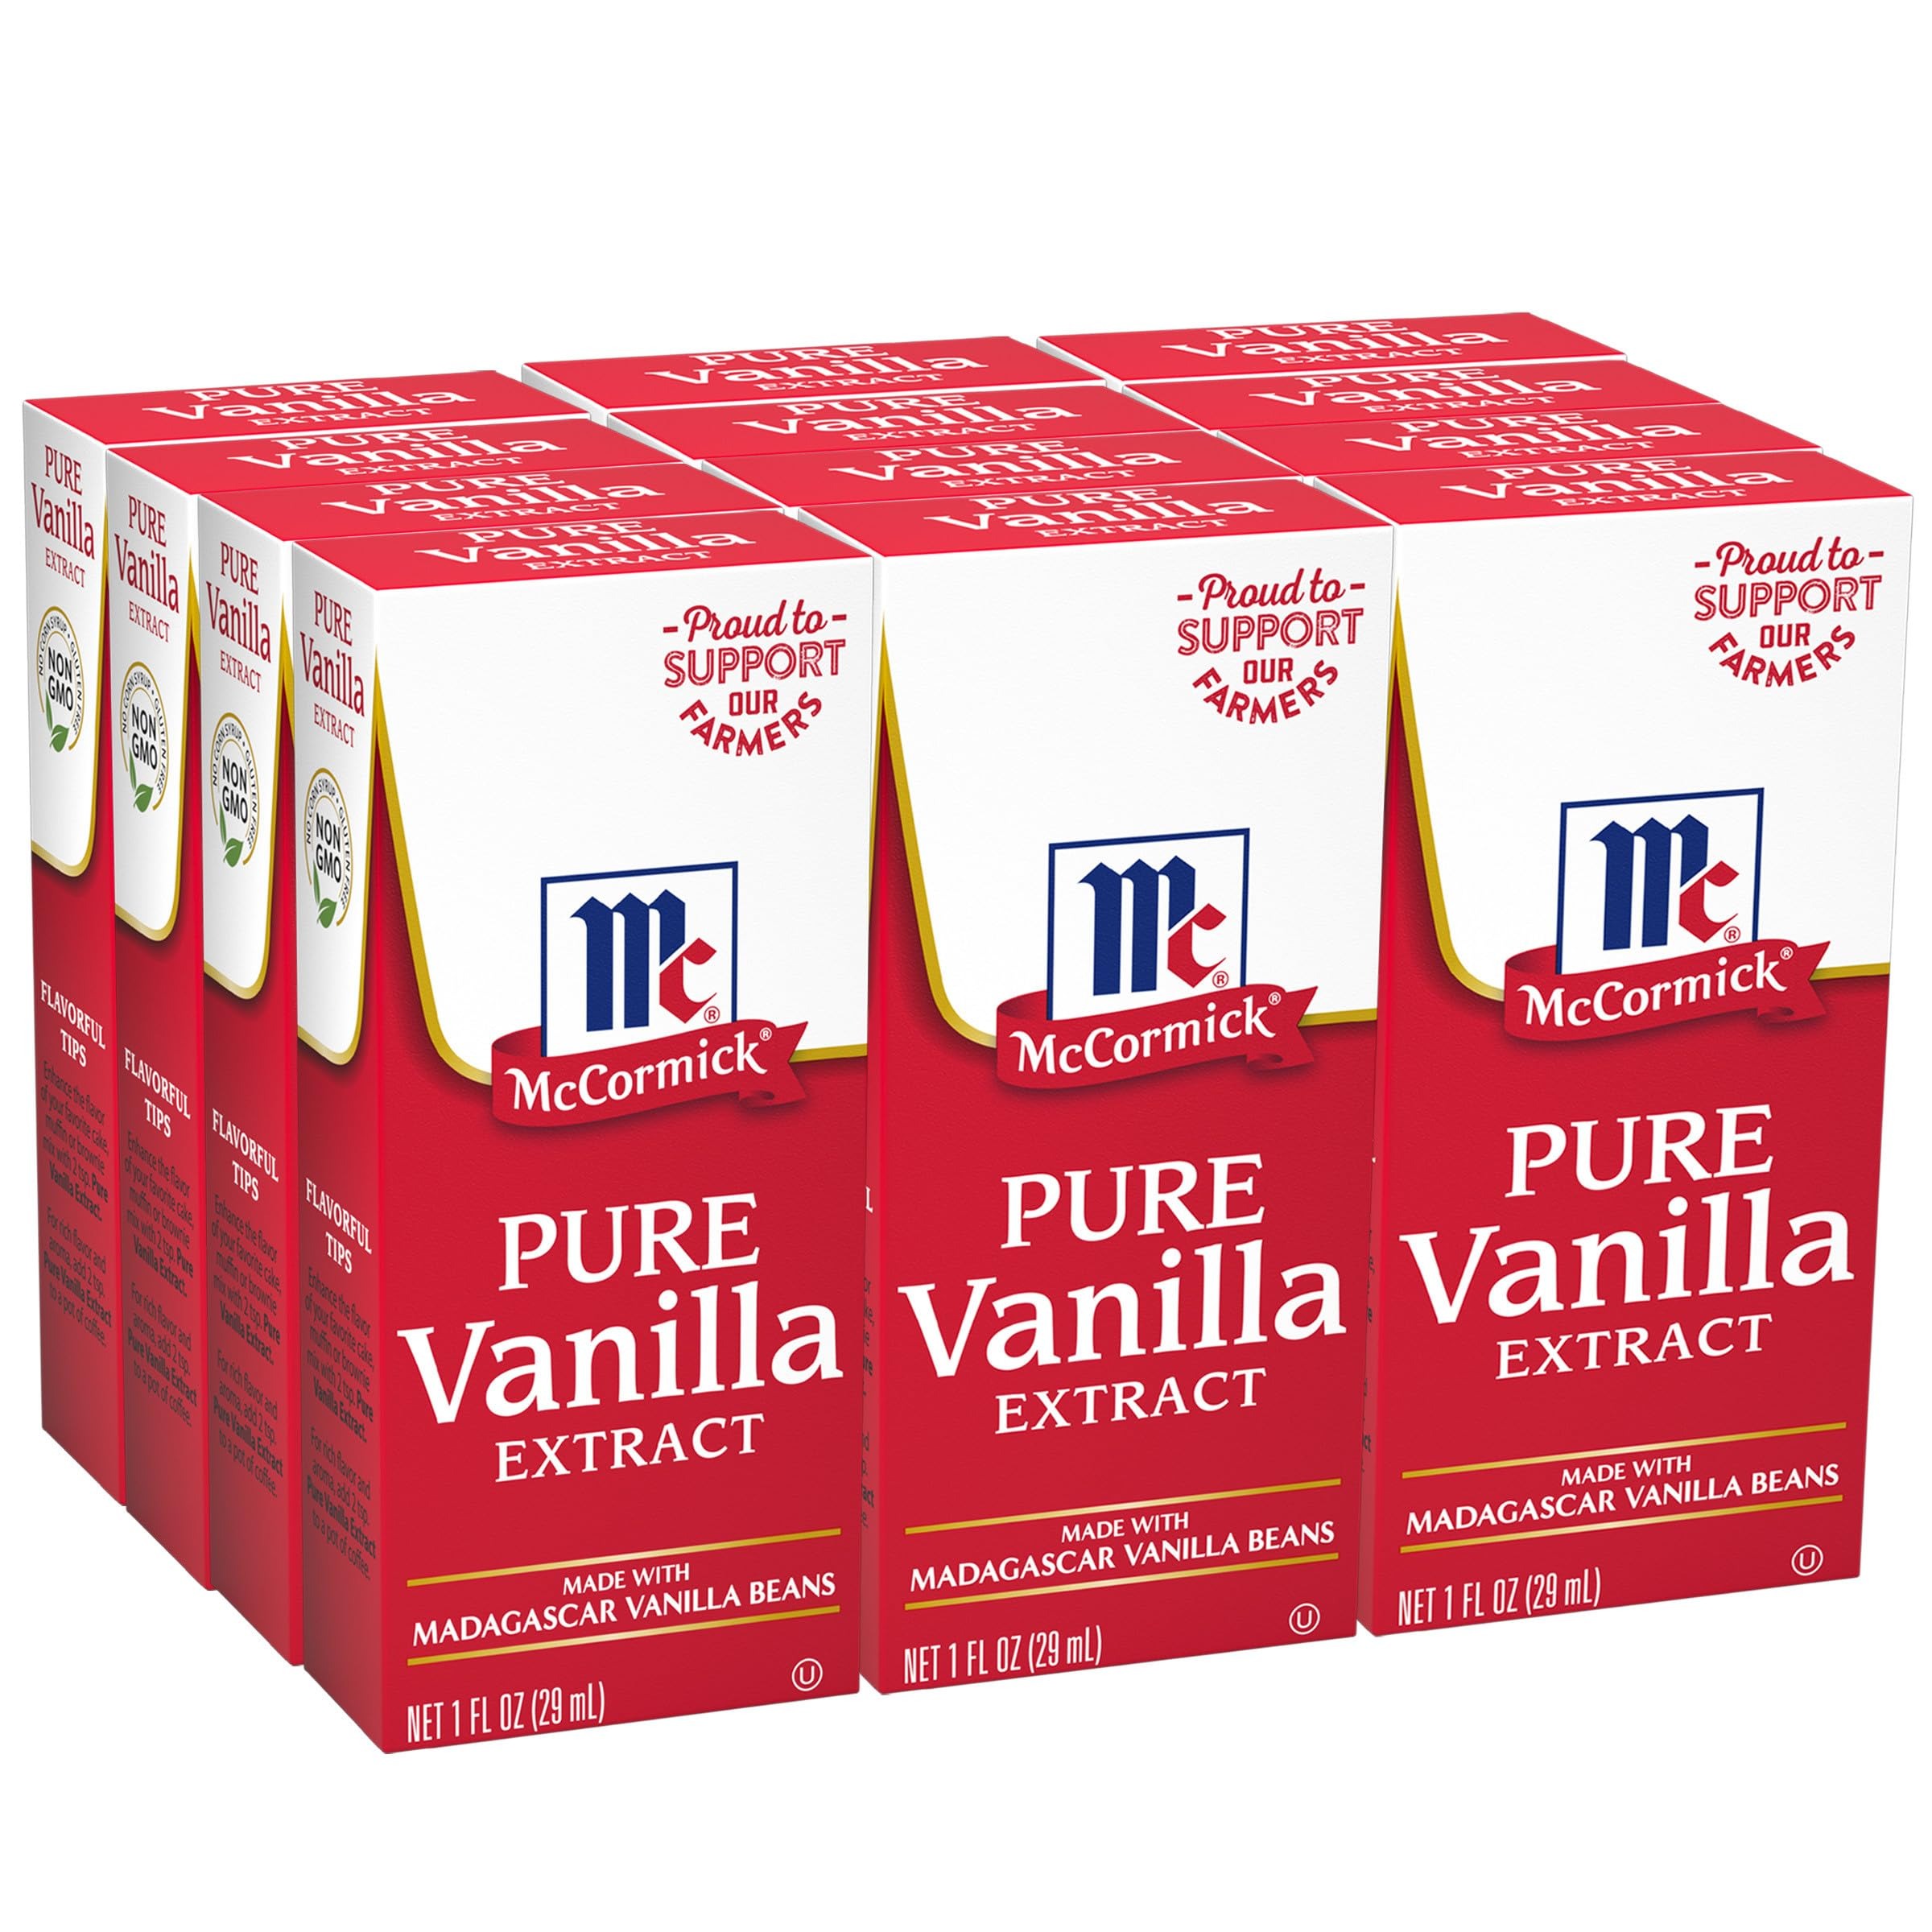
Item Name: McCormick Vanilla Extract, Pure, Gluten Free, Non-GMO, Made with Madagascar Vanilla Beans, 1 fl oz (Pack of 12)
Bullet Point 1: Premium pure vanilla bean extract with a deep, rich taste and color
Bullet Point 2: Each batch blended for consistent flavor in every bottle
Bullet Point 3: A baker’s best friend — even balances meat and seafood dishes
Bullet Point 4: No corn syrup, gluten-free and Non-GMO
Bullet Point 5: Perfect addition to fruit cake, holiday cookies, apple pie and other holiday desserts
Bullet Point 6: Easy pour spout eliminates unnecessary mess
Value: 12.0
Unit: Fl Oz

Price: 4.87